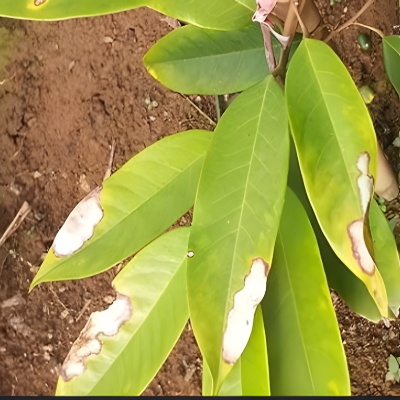
Label: Leaf_Blight